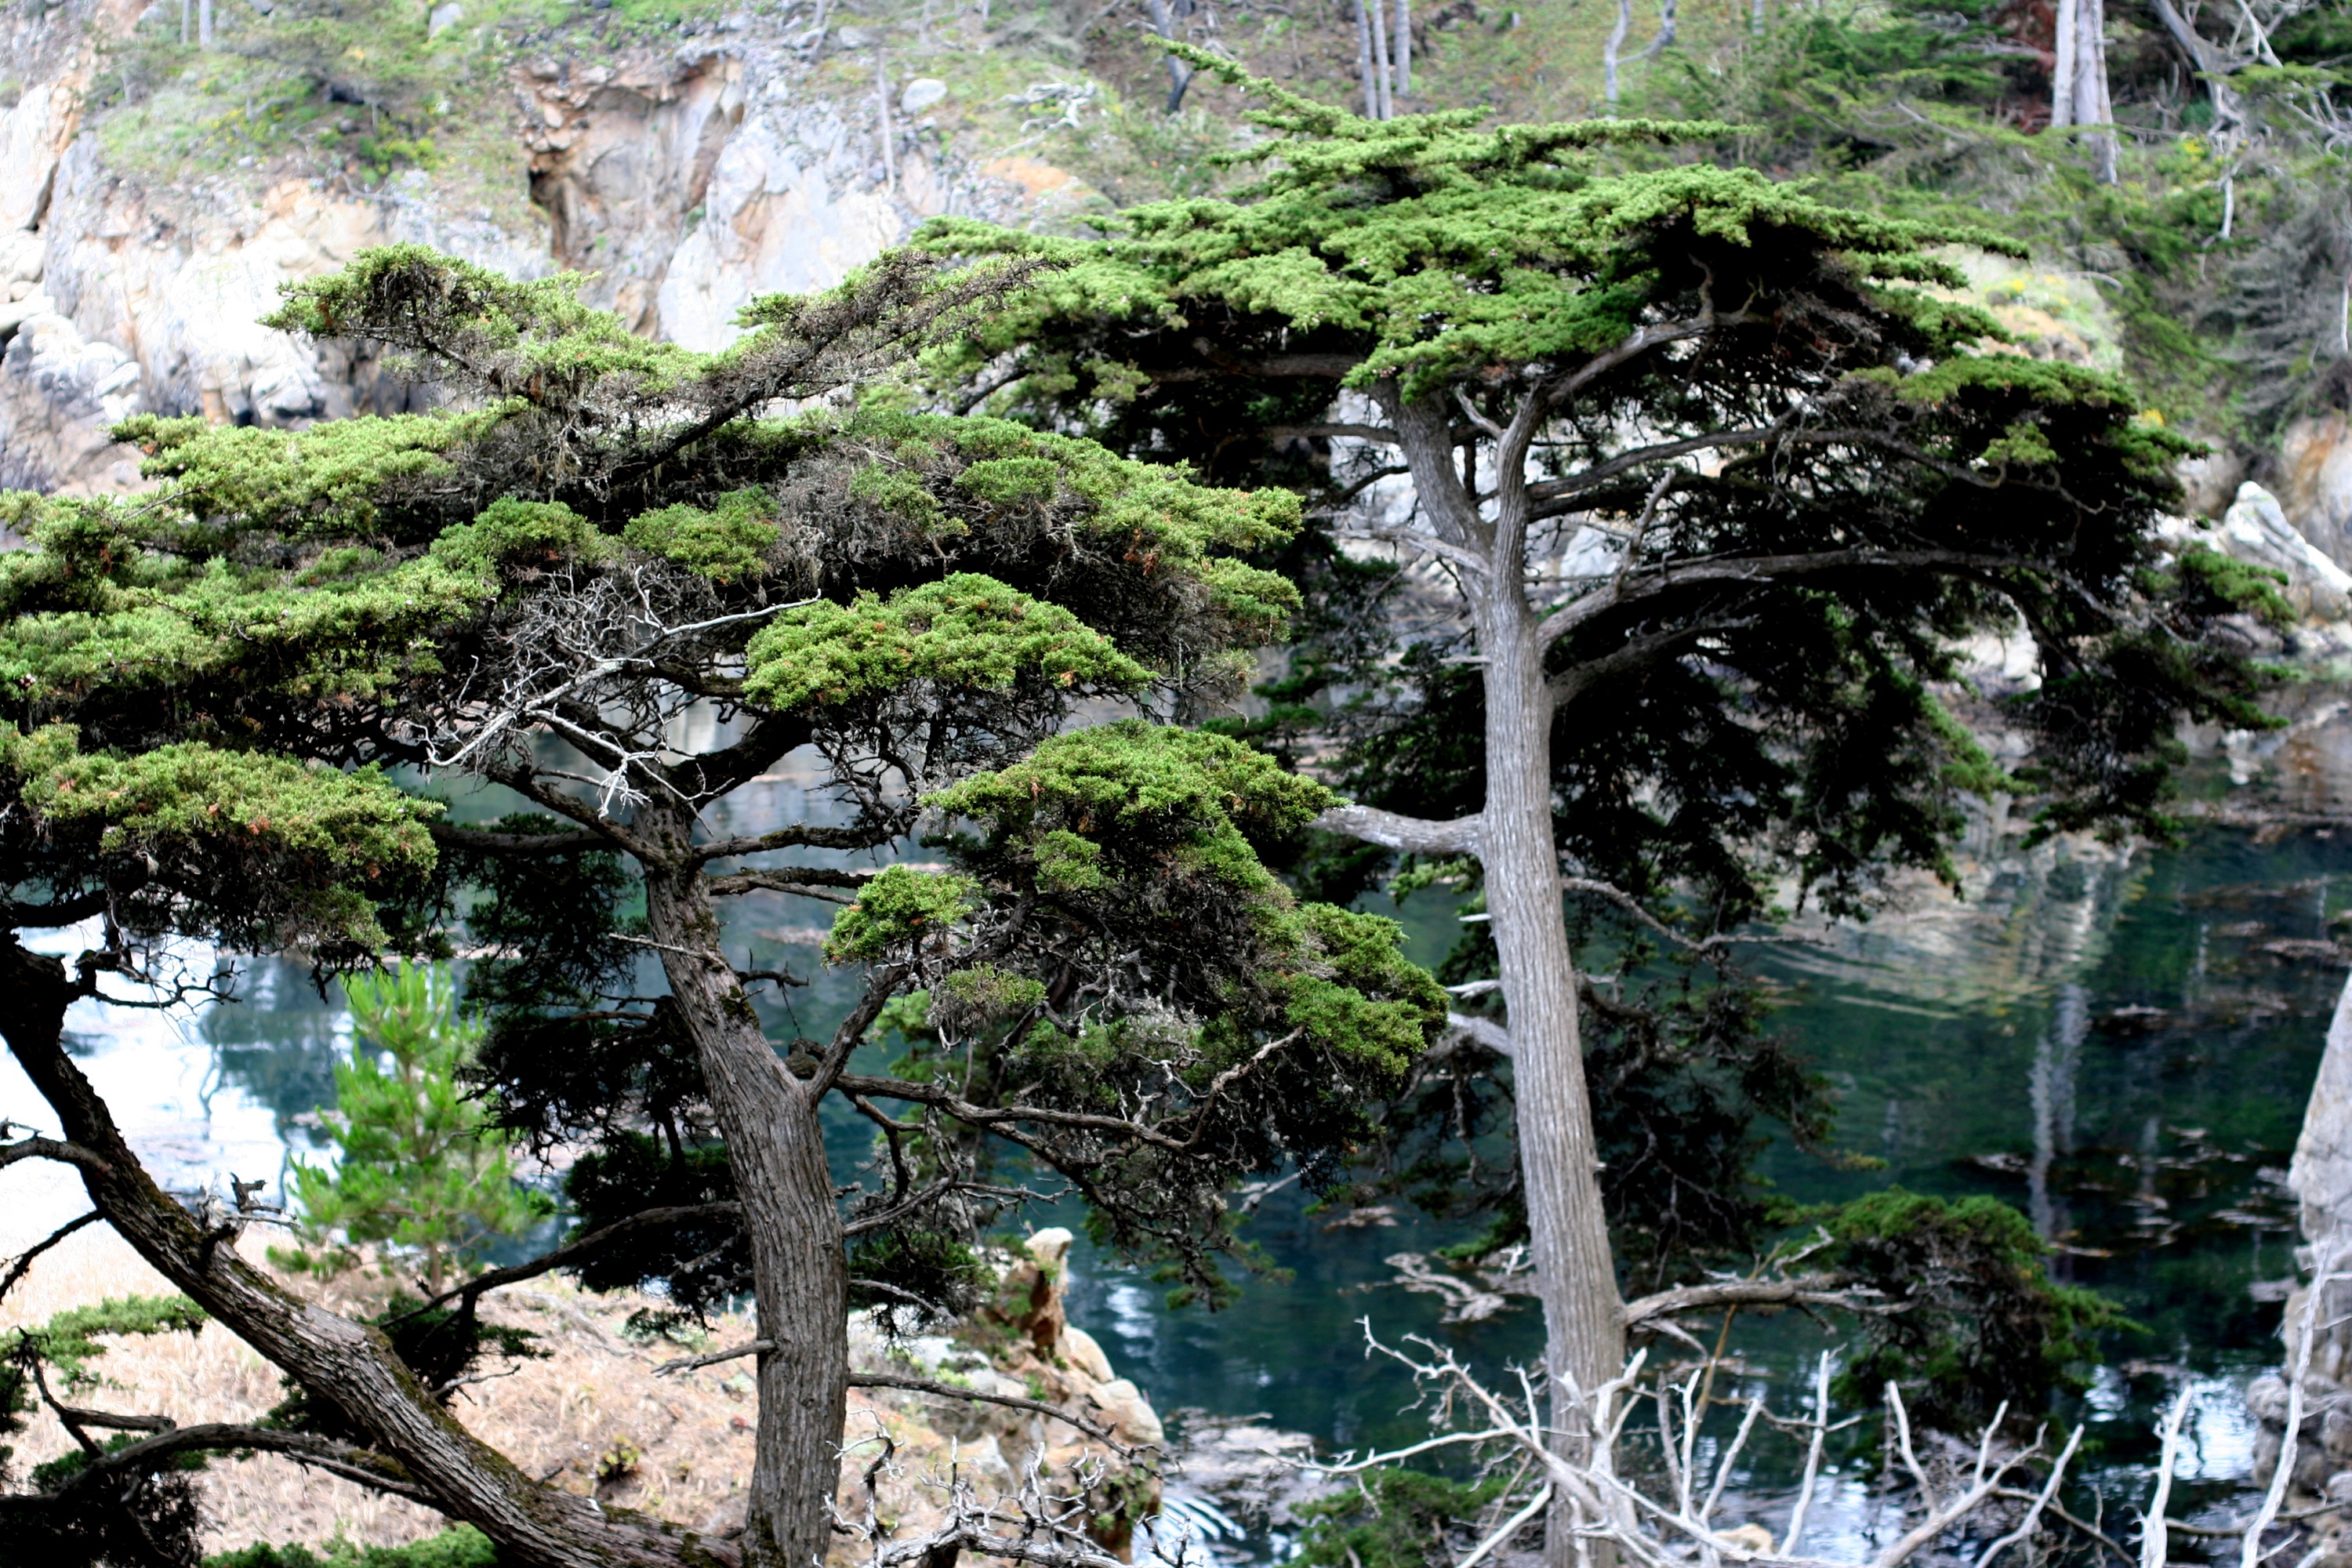
tree, forest, plant, flower, jungle, botany, garden, flora, houseplant, rainforest, monterey, nmc2009, pointlobos, bonsai, flowering plant, woody plant, land plant, arecales